Ultramontanism

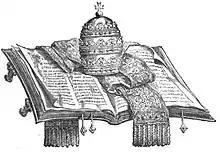
1881 illustration depicting papal infallibility

Some, such as the former Cardinal Joseph Ratzinger, have claimed the Catholic social teaching of subsidiarity can overrun ultramontanism and has the potential to decentralize the Catholic Church, whereas others defend it as merely a bureaucratic adjustment to give more pastoral responsibility to local bishops and priests of local parishes.